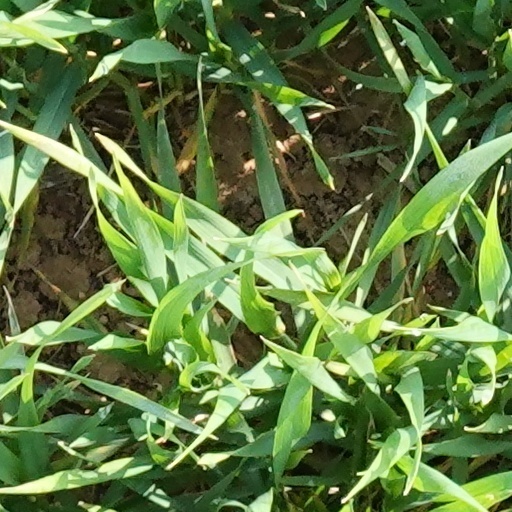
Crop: wheat